Italian Radicals

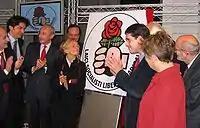
Launch of Rose in the Fist in 2006 (in the center, from left to right: Enrico Boselli, Emma Bonino and Daniele Capezzone)

In November 2005, the Radicals formed an alliance with the Italian Democratic Socialists (SDI), becoming "de facto" members of The Union coalition for the 2006 general election. The "rose in the fist", the symbol of the Socialist International (which included the SDI) which the Radical Party bought from the French Socialist Party, was chosen for the joint list that was thus named Rose in the Fist (RnP). This decision led those Radicals who were more keen on an alliance with the centre-right to split: this group, led by Della Vedova, launched the Liberal Reformers and joined the House of Freedoms, eventually merging into Berlusconi's Forza Italia.